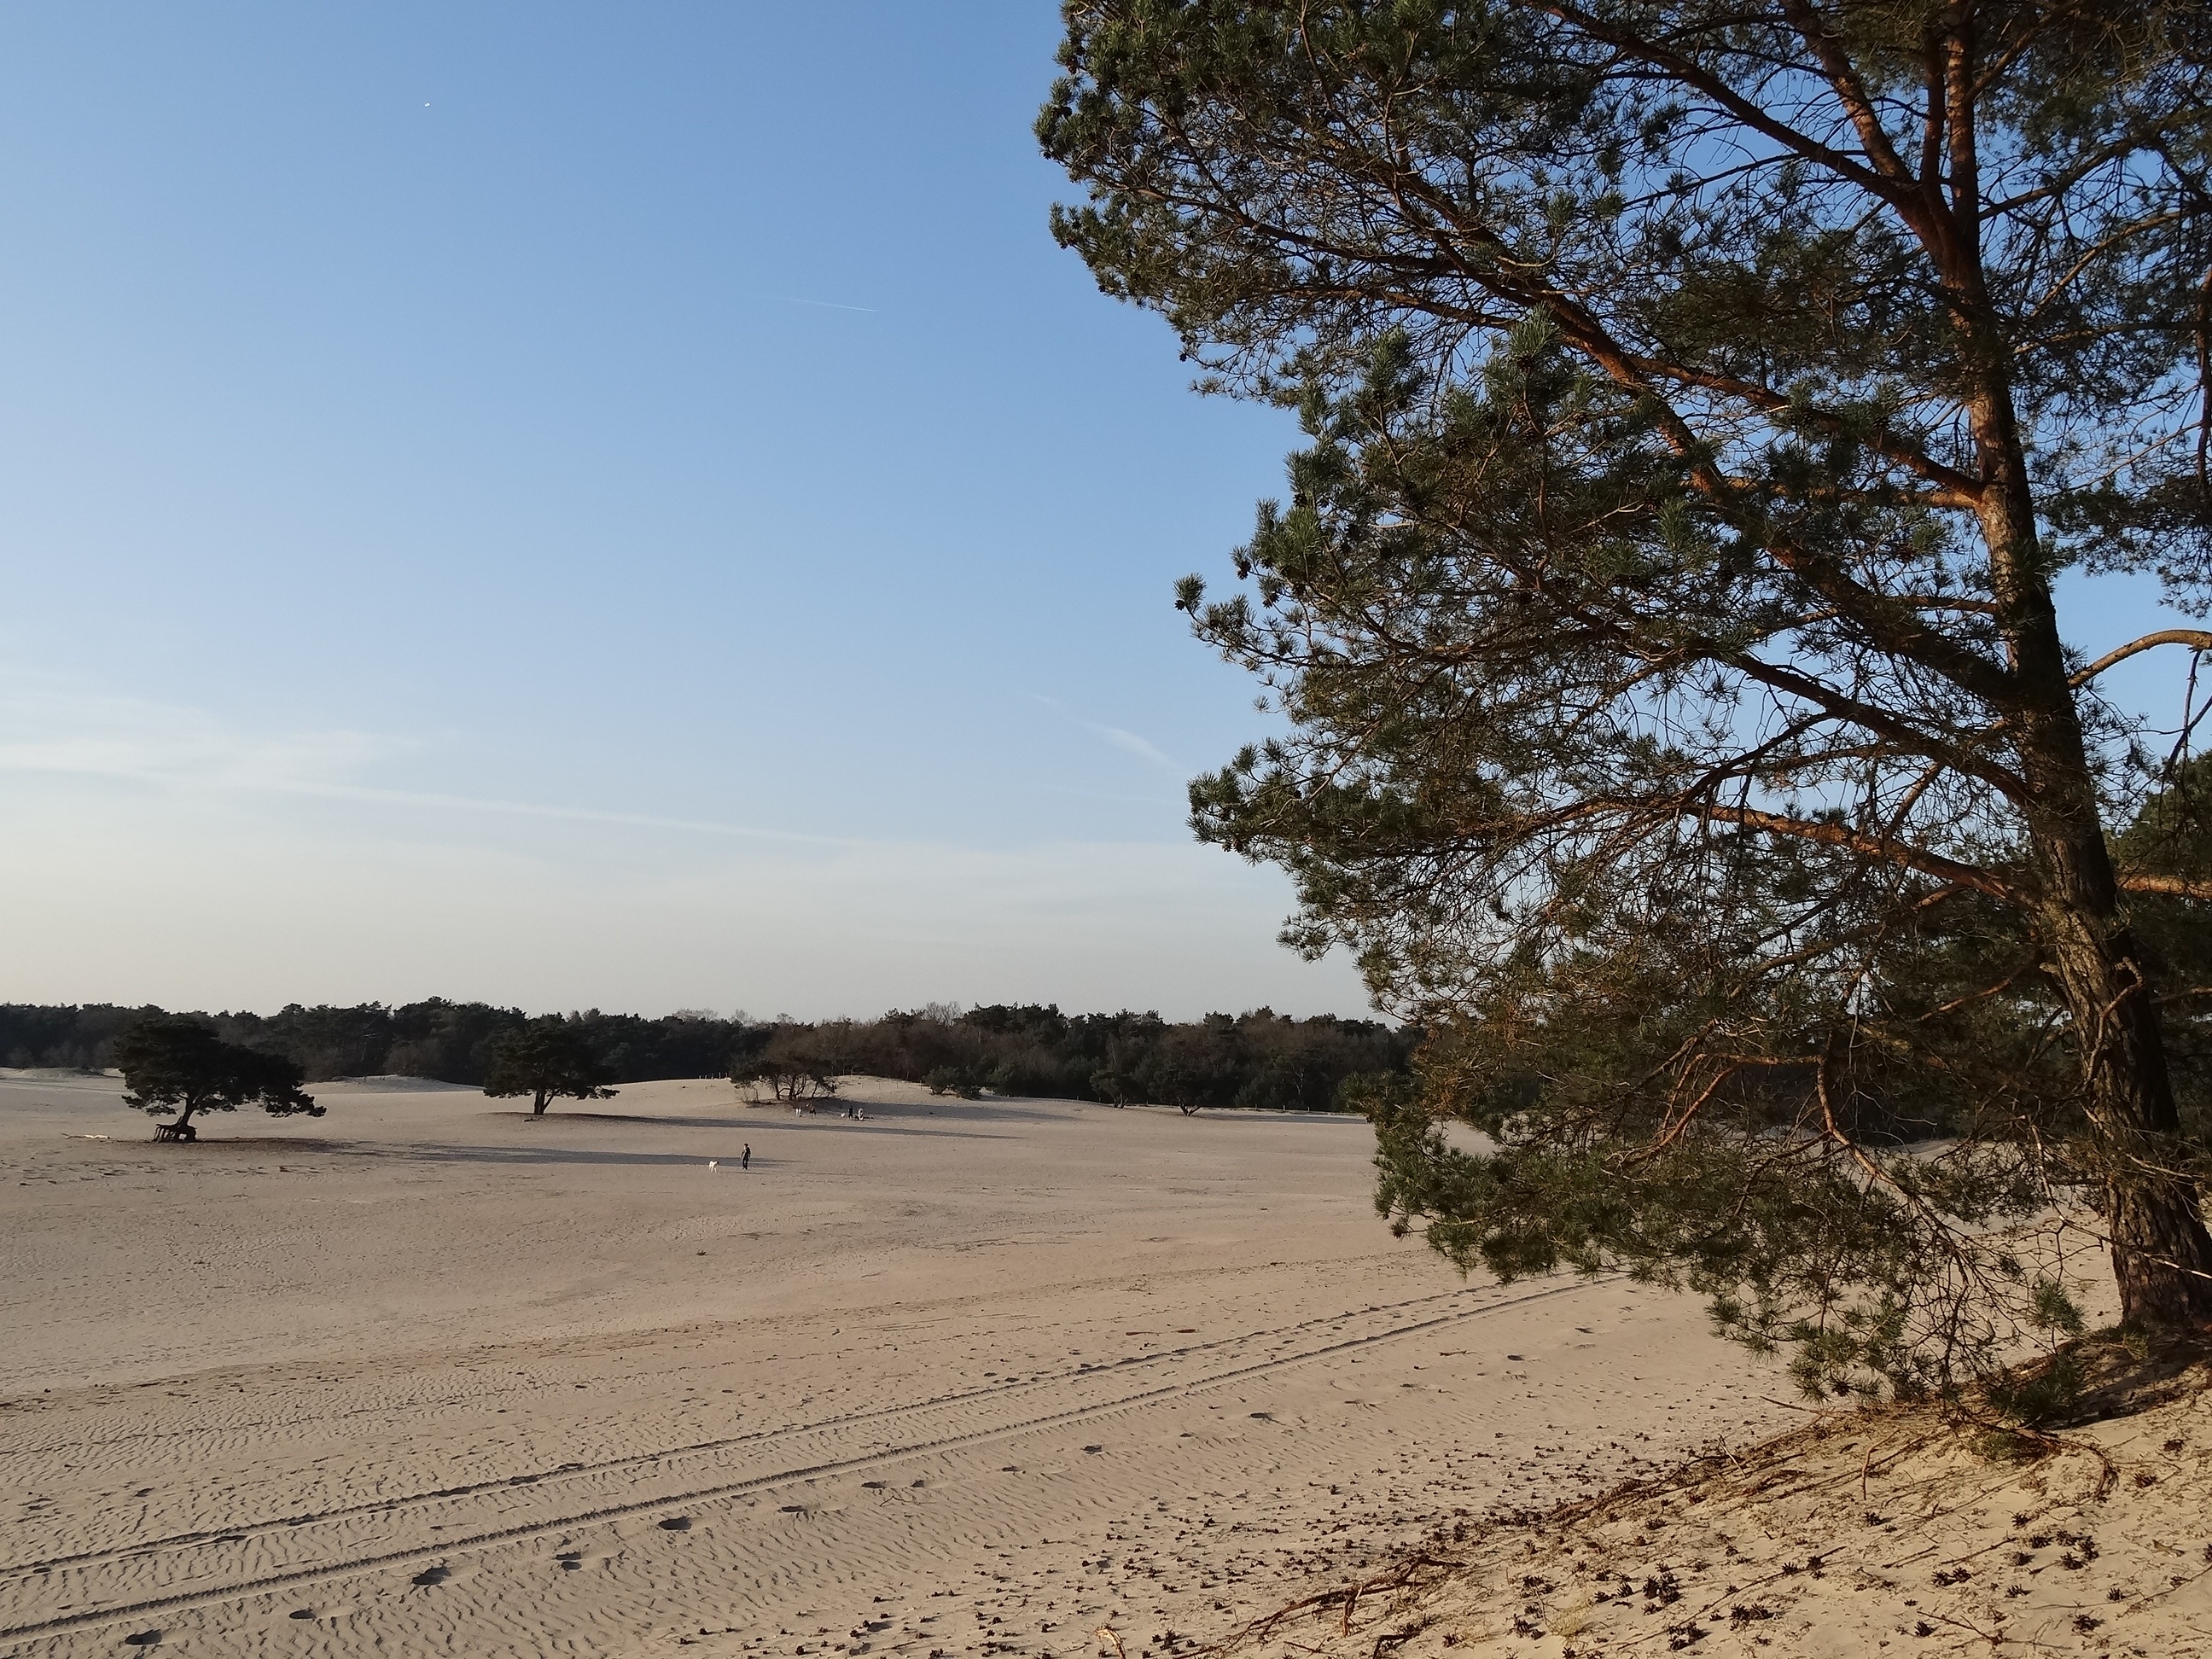
beach, landscape, sea, coast, tree, nature, forest, sand, horizon, silhouette, sun, air, shore, view, spring, green, blue, colorful, trees, dunes, netherlands, clouds, colors, background, april, habitat, heide, setting sun, free time, natural environment, aeolian landform, sand drifts